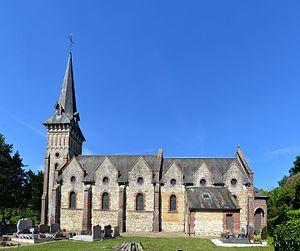
Canapville (Calvados)
Canapville est une commune française située dans le département du Calvados en région Normandie, peuplée de 233 habitants.